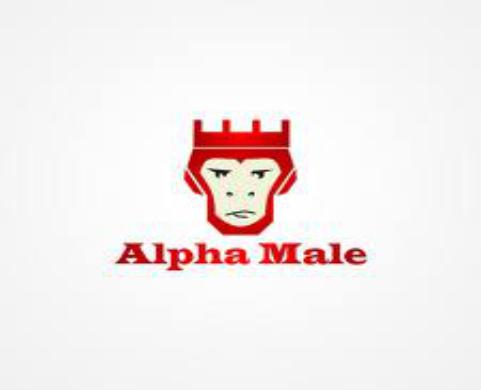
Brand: Alpha Male
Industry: Others